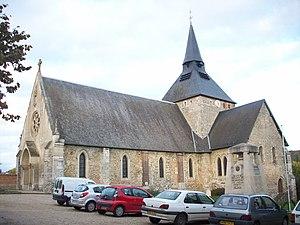
Eglise romane Saint-Etienne de Perriers-sur-Andelle.
Cet article recense une partie des monuments historiques de l'Eure, en France.